Charles Morgan (businessman)

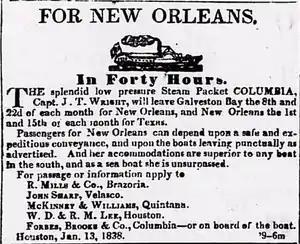
Advertisement for the "Columbia", 1838

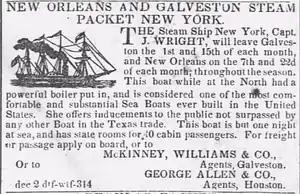
Advertisement for the "New York", 1842

The New York and Charleston Steam Packet Company was formed in June 1834 by Charles Morgan, James P. Allaire, and John Haggerty. Allaire owned an iron foundry which counted Robert Fulton among its clients, and he acquired Fulton's shop after his death and combined it with his existing foundry. He had the side-wheeler "David Brown" built and dispatched it to run between New York and Charleston, South Carolina, in November 1833. The firm acquired the "William Gibbons" the same year, and by March 1, 1834, both steamers were making weekly runs.